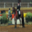
Label: horse